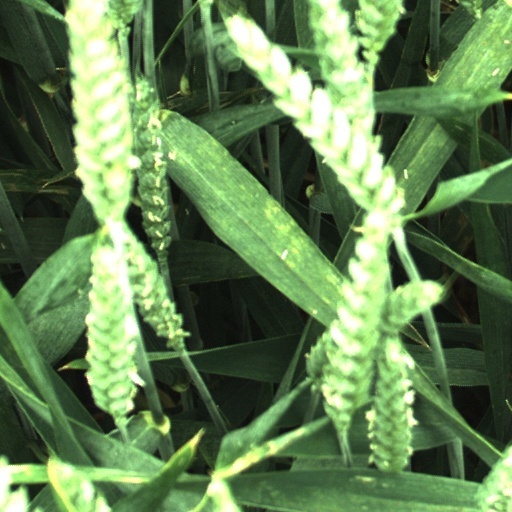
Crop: wheat